Spark arrestor

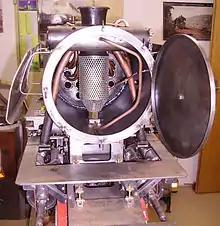
Internal spark arrester mesh on a model steam locomotive

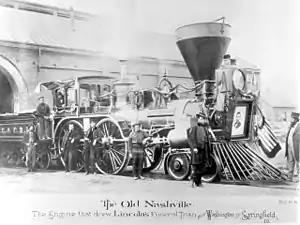
Large spark-arresting chimney on an American locomotive

Spark arresters for steam locomotives may be internal (in the form of wire mesh inside the smokebox) or external. The earliest platforms for spark arresters in the United States were steam locomotives. Wood- and coal-burning locomotives produce embers which are readily transported by the wind. One popular design was the Radley–Hunter spark arrester, which used a spiral-shaped cone to separate embers from the exhaust flow by centrifugal force.